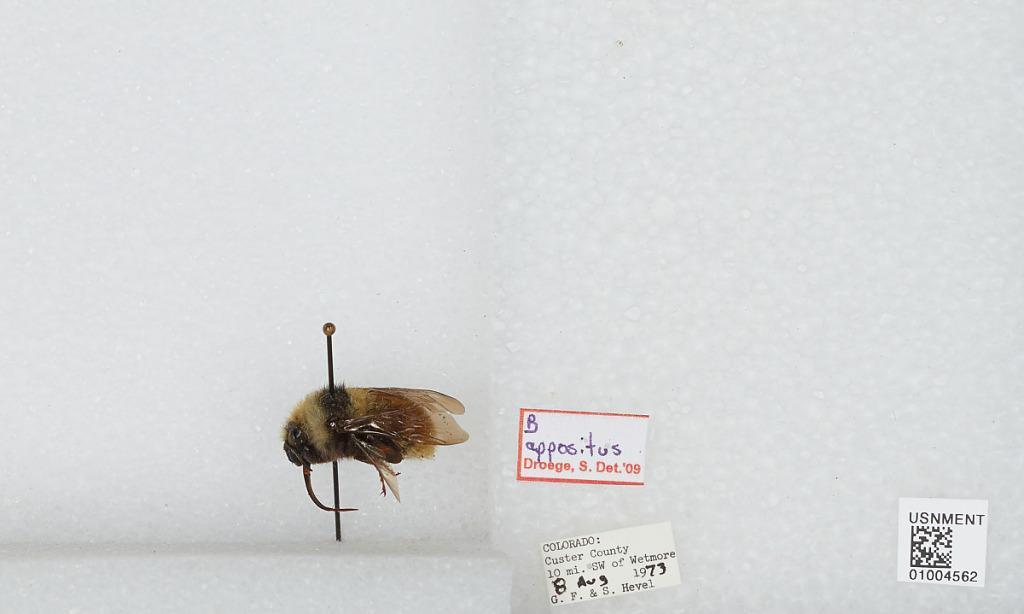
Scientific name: Bombus (Subterraneobombus) appositus Cresson
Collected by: S. Hevel & G. Hevel
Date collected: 1973-8-8
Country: United States
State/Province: Colorado
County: Custer
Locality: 10. mi. SW of Wetmore
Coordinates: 38.1631, -105.192